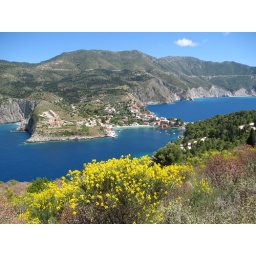
These yellow flowers were all over the island.